Australian rules football in the United States

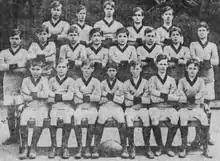
First American schoolboys team to tour Australia. San Francisco. April, 1909

The initial tour was ambitious, and intended to visit many nations of the Commonwealth including all Australian states and play football matches, however in addition to the WAFL and YAFL reply invitations were received only from the New South Wales Football Association in Sydney and VFA in Melbourne, Victoria. The football side consisted of: Henry Behre (captain); Edward Burke (vice captain); James Caveney; Frank B. Cliff; John Costello; Charles Day; Frank Danis; Edward Firestone; Harris Fraser; Michael Glaser; E. Griswold; Robert Hayes; Emil Hastings; Garnet Holme; A. Johnson; Benjamin Katz; James Kerrigan; Harvey Loy; G. Locke; C. Meinhart; H. Meanwell; Adolph Muheim; Charles Nagel; Edward Nelson; Charles Norton; Roy O'Connell; Alfred Peterson; William Prang; Hyman Raphael; Sidney Rosenthal; Edward Ryan; IA. Schmoll; A. Schmulowitz; Theo Steffens; E.Stern; Frank Trachsler; A. Truhler; Lee Waymire; Peter Weber; Claude Weinhart; George Wihr; Edward Wilson; Sheridan Williams; George White; and, Leon Wing.